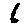
Label: 6